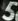
Number: 5